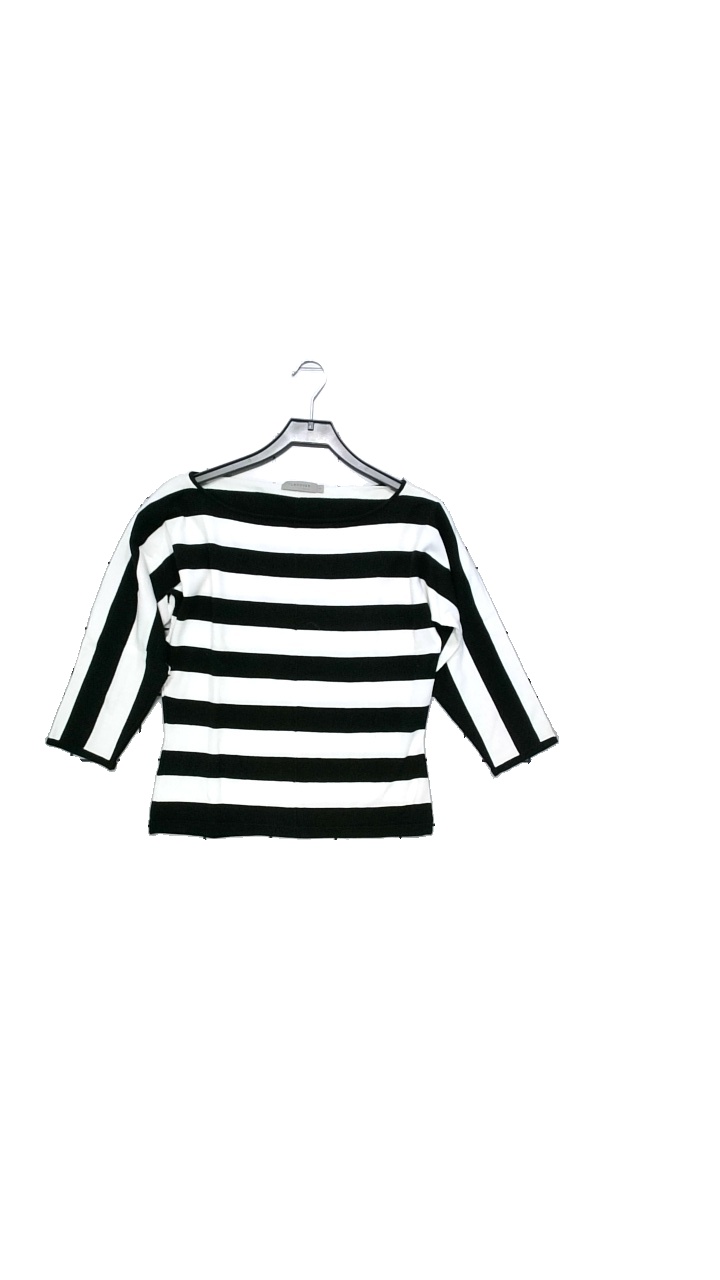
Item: Dress (Ladies)
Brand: Turnover
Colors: White, Black
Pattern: Striped
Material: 77% cotton, 23% lycra
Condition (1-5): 5
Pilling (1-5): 5
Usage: Reuse
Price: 50-100